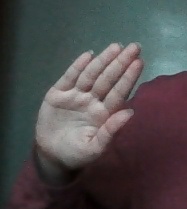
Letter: seen